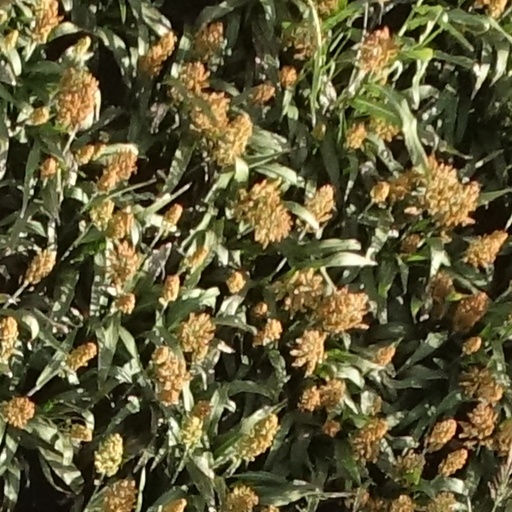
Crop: sorghum